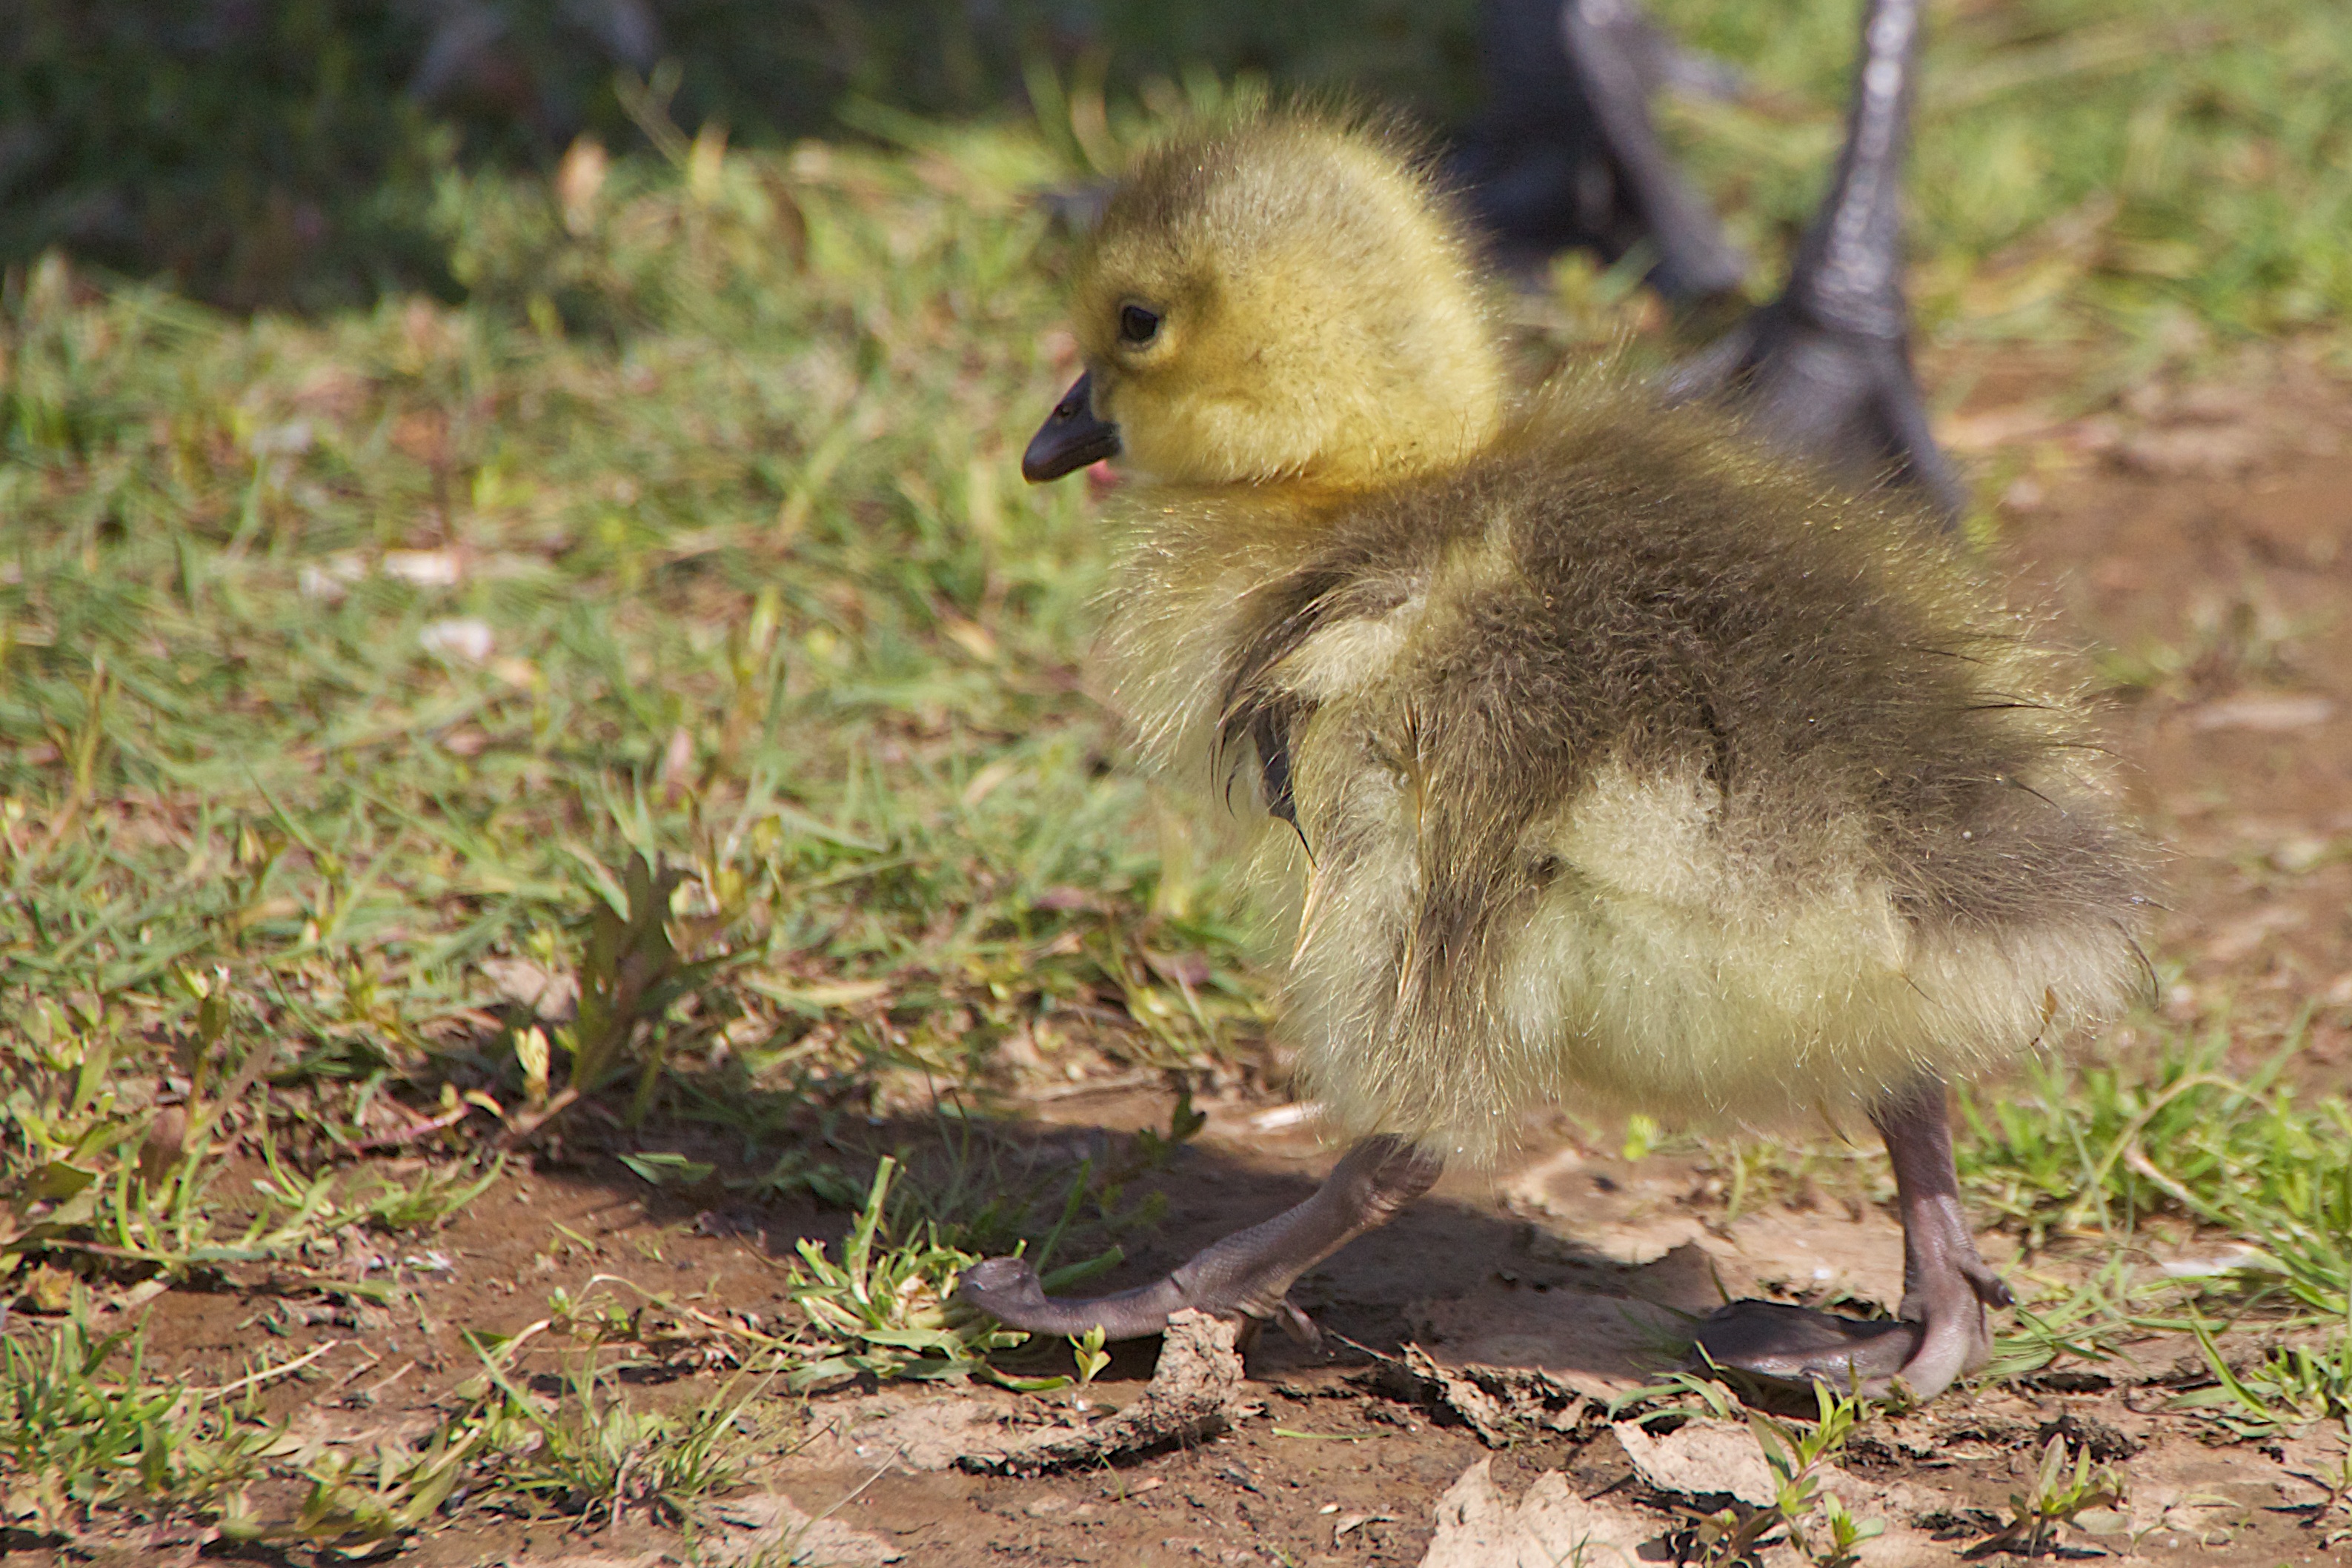
nature, bird, wildlife, beak, fauna, poultry, duck, goose, vertebrate, waterfowl, water bird, mallard, ducks geese and swans